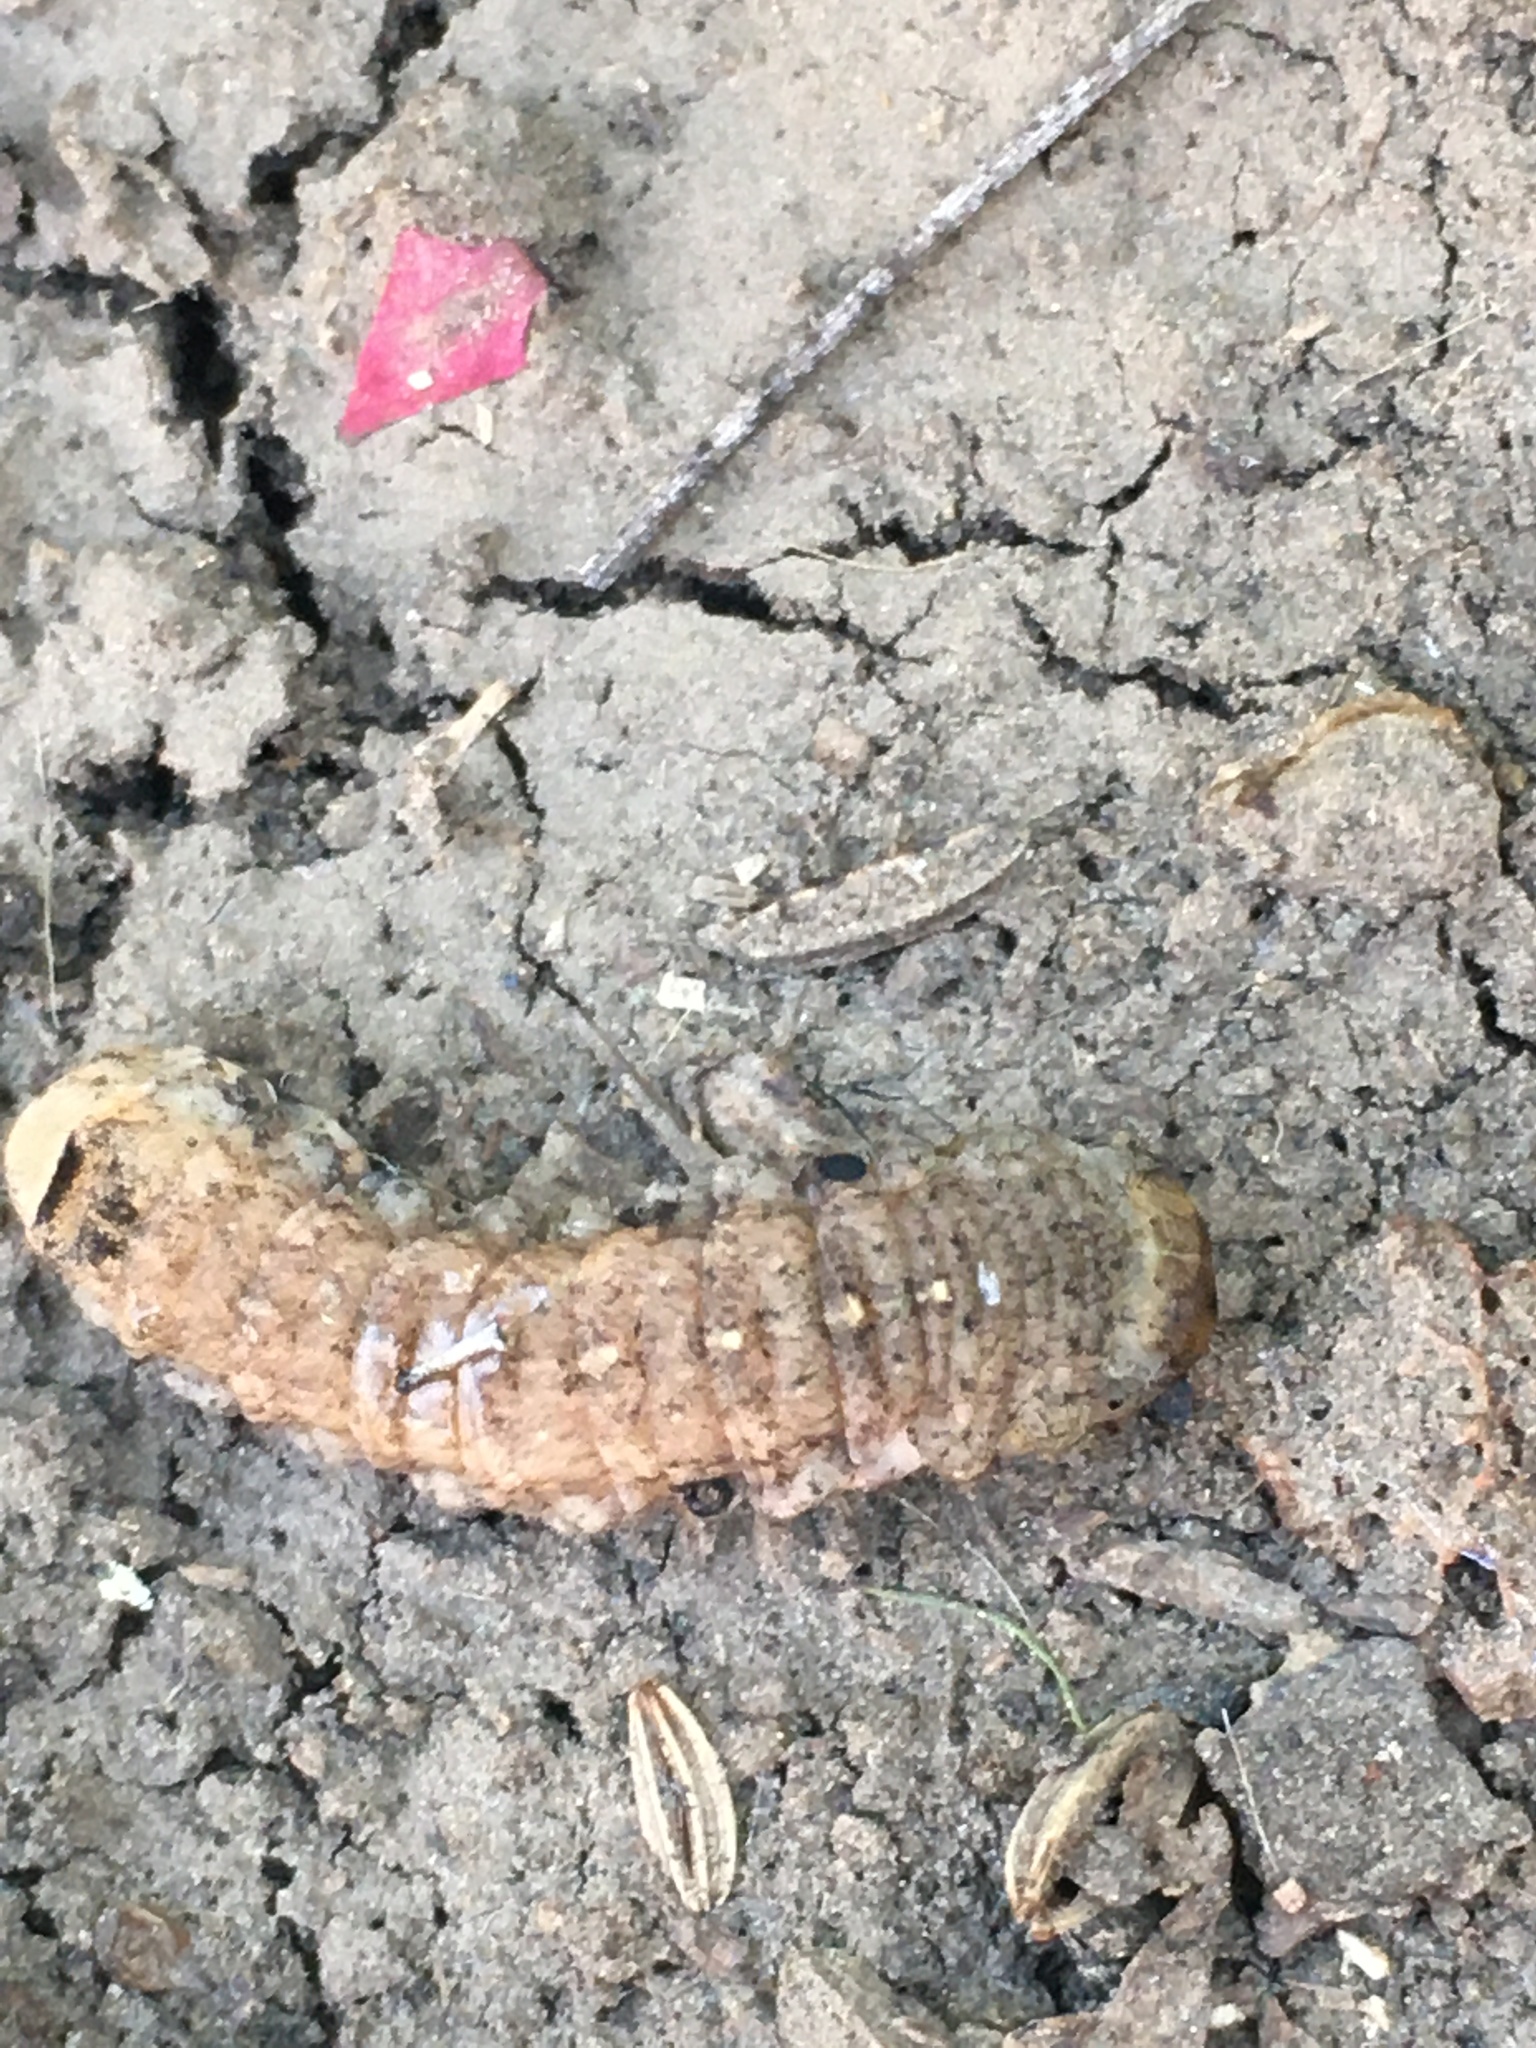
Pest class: cutworms